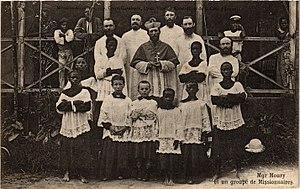
Mgr Moury, vicaire apostolique de Côte d'Ivoire.
Jules Joseph Moury, né le 11 octobre 1873, et mort le 29 mars 1935 à Agnat, est un missionnaire catholique français qui fut le premier vicaire apostolique de la Côte d'Ivoire.